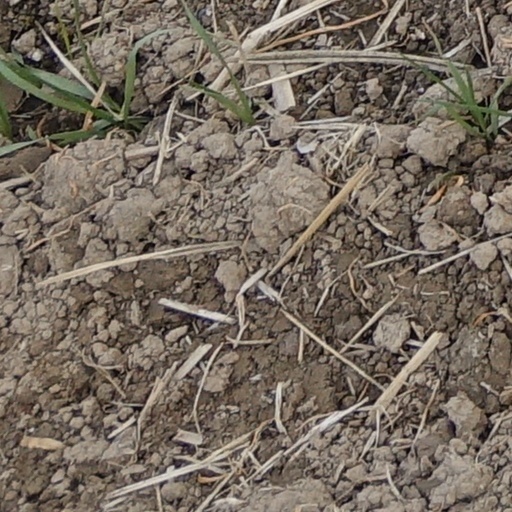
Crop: wheat